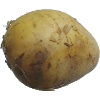
Label: Potato White 1